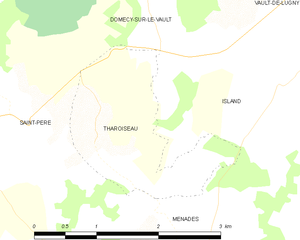
Carte des communes françaises Tharoiseau